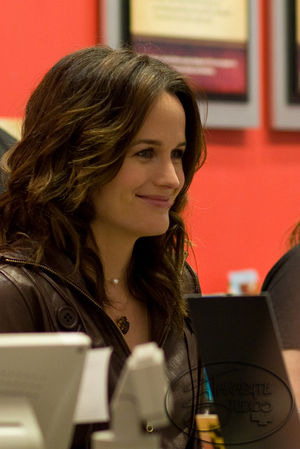
Elizabeth Reaser
Elizabeth Reaser
Elizabeth Reaser er en amerikansk skuespiller som bl.a. har rollen som Esme i den fiktive kærlighedsfilm Twilight.